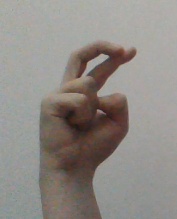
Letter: zay